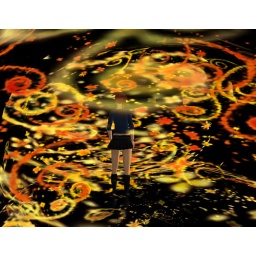
October 2007. I wandered inside this fairly small ball and was surrounded by this colorful swirl of lights.